Phyllis Gordon

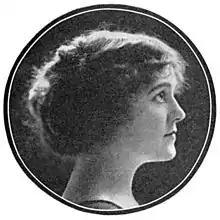
c. 1912

Phyllis Gordon (October 17, 1889 – October 16, 1964) was an American actress. She appeared in 50 silent era and sound films between 1911 and 1941. She was born in Suffolk, Virginia, and died one day before her 75th birthday in Sonoma, California.